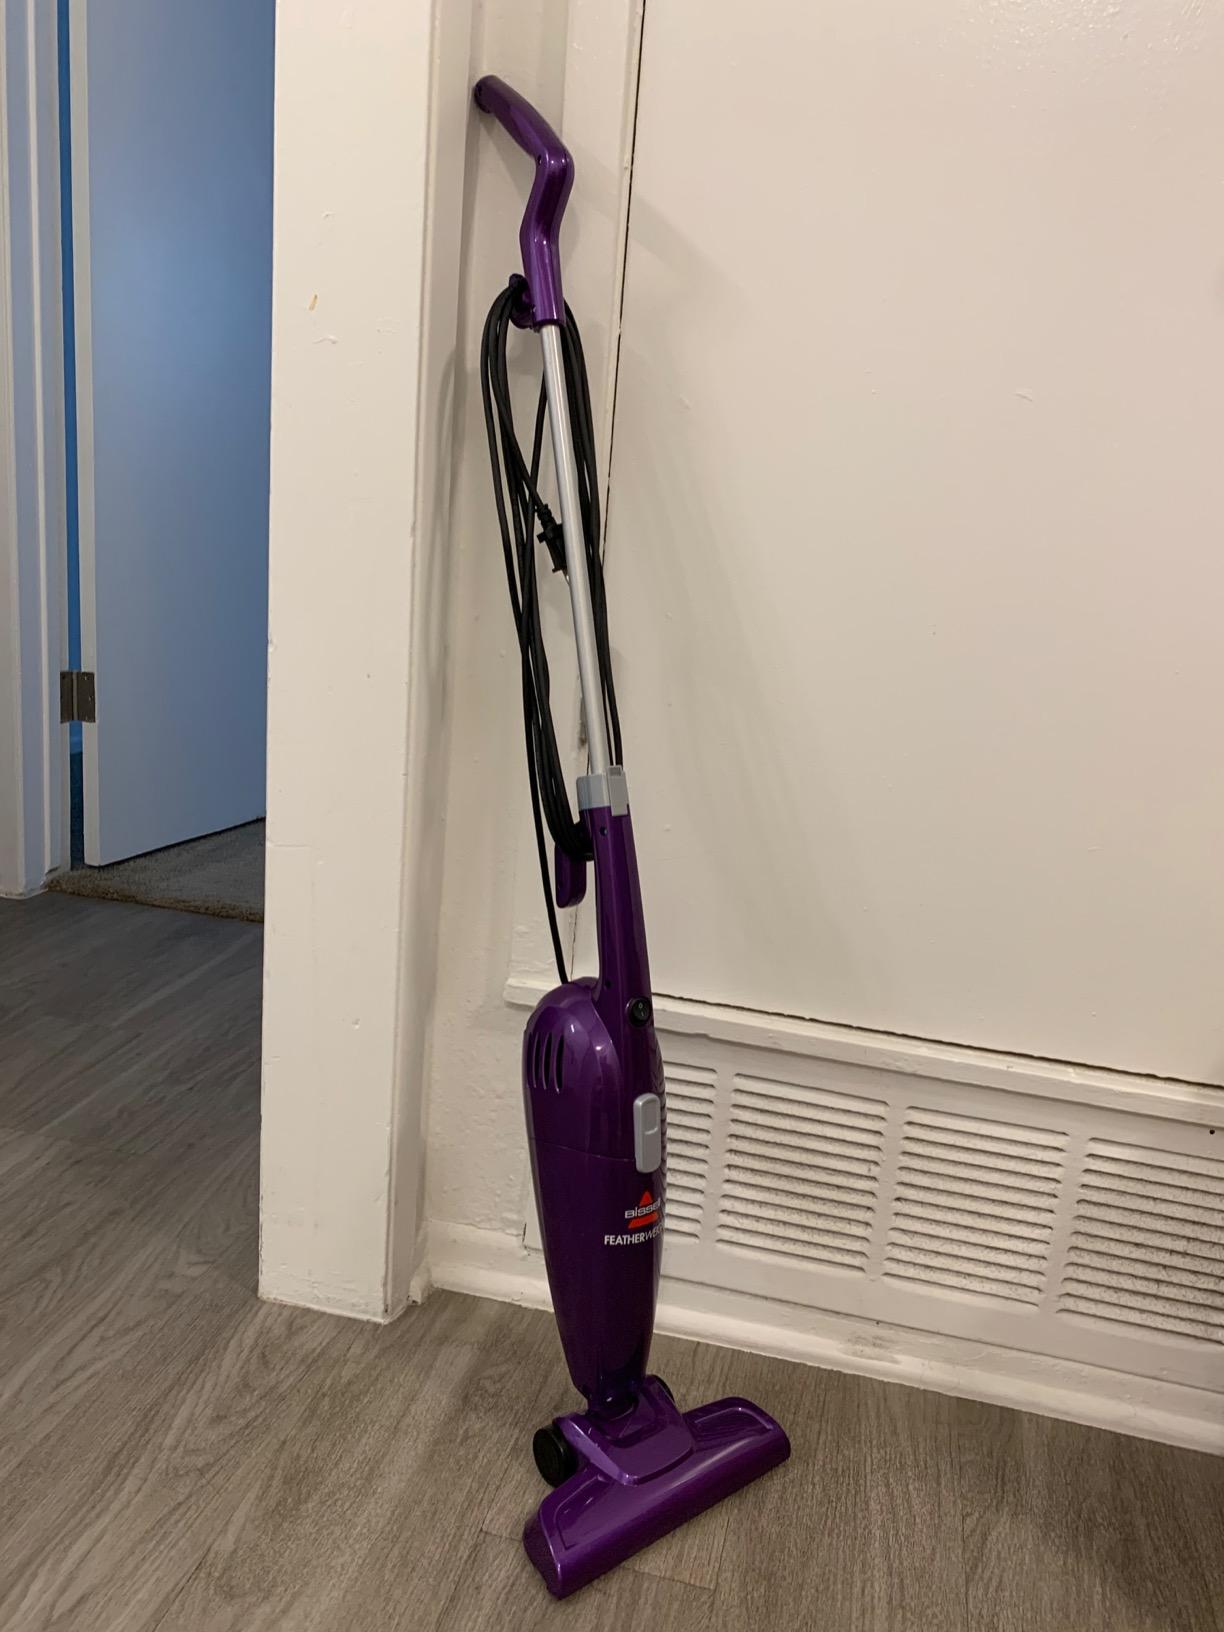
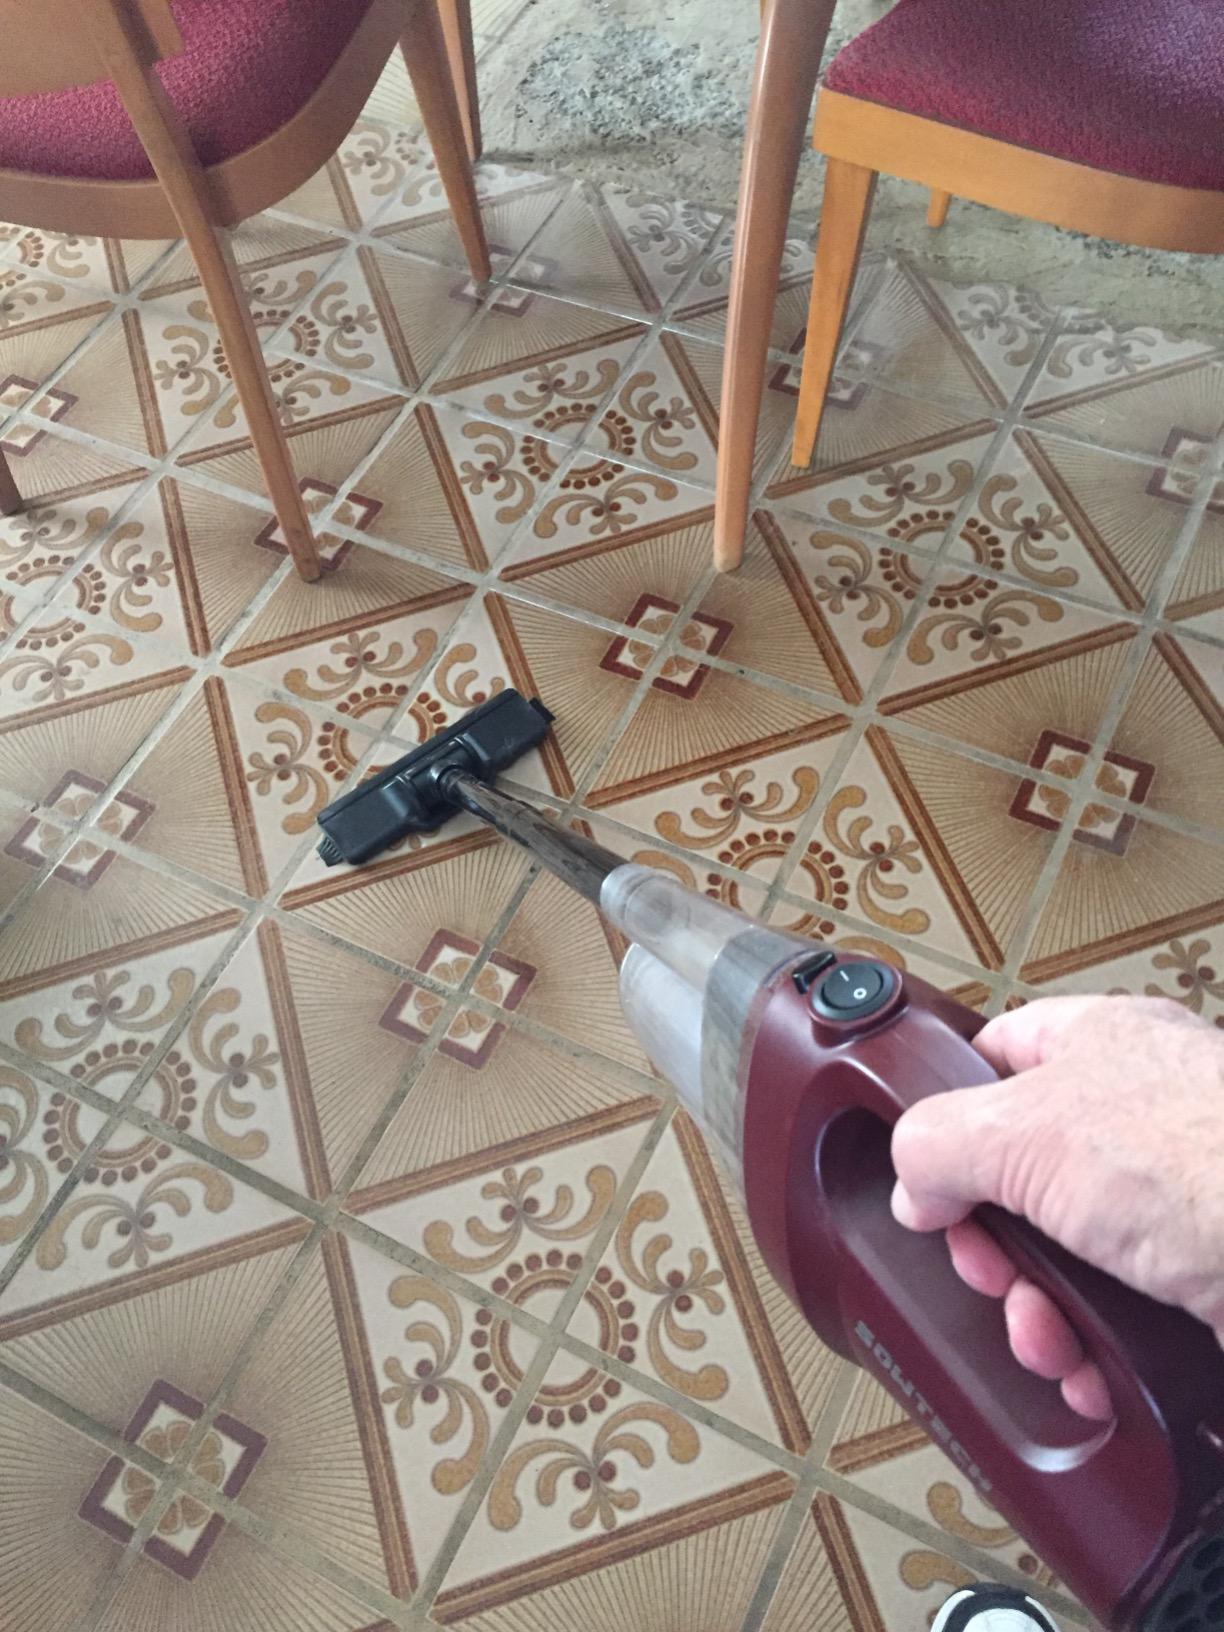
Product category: items_vacuum
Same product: no